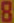
Number: 8